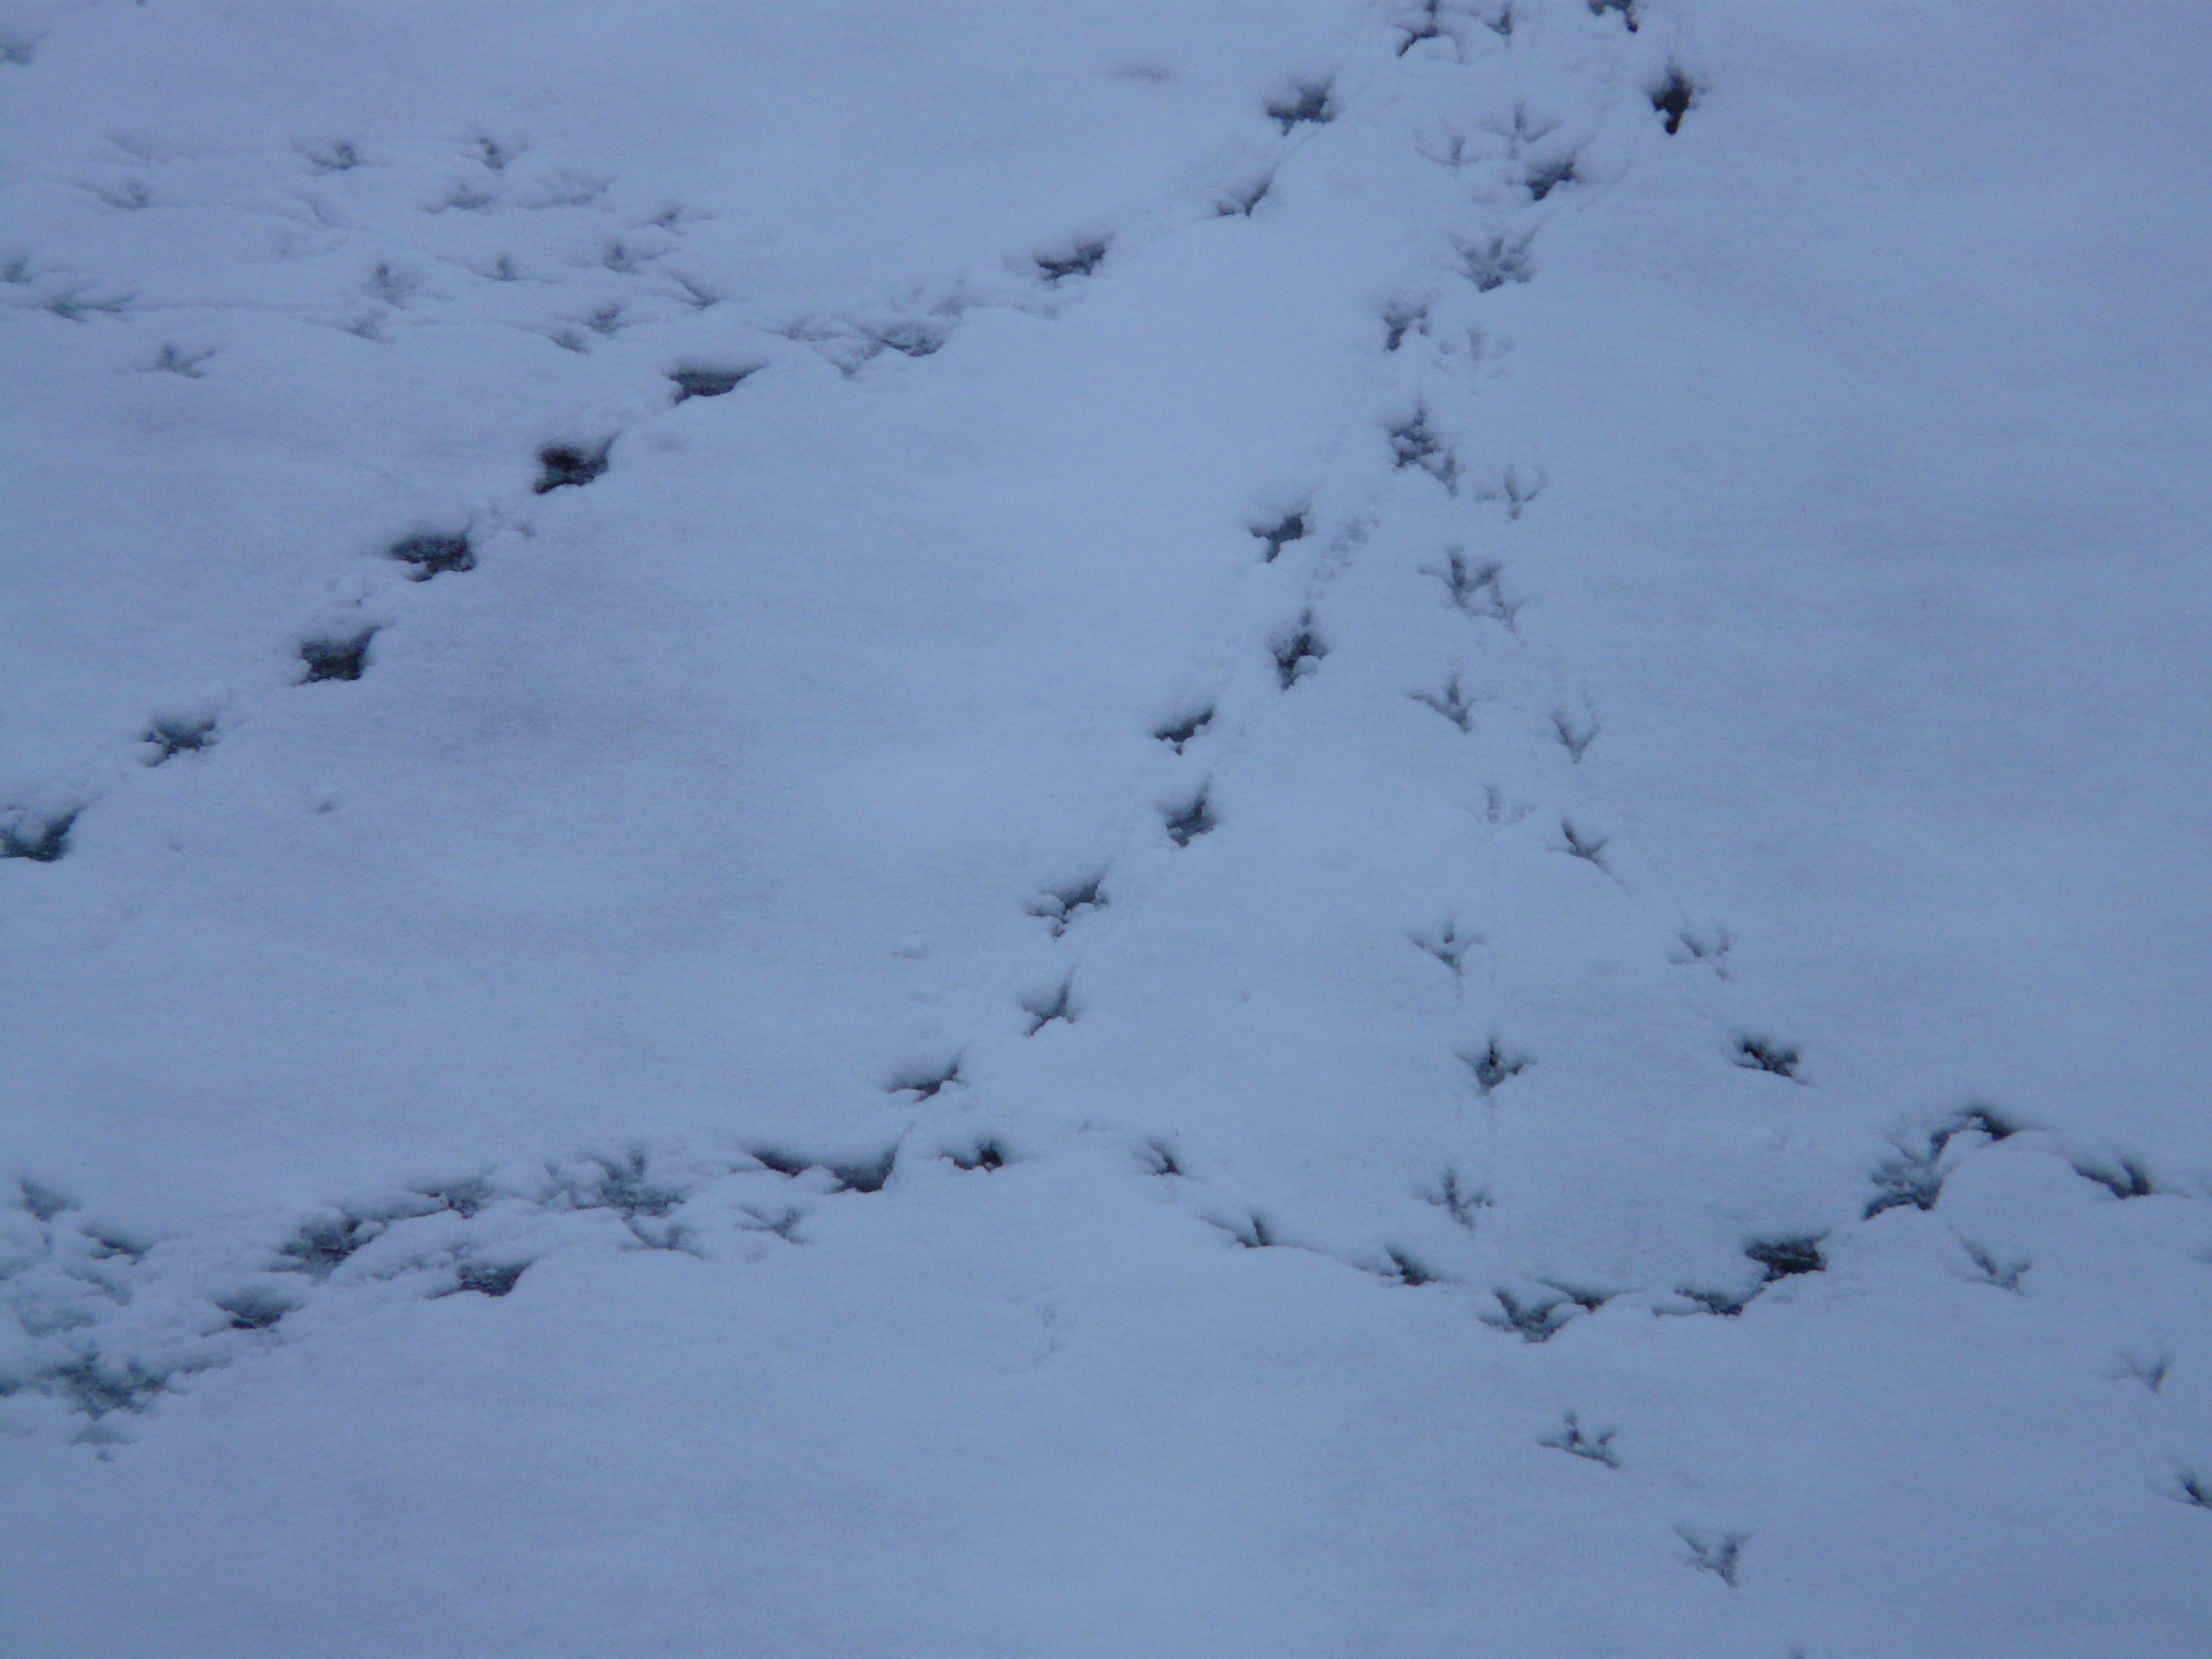
branch, snow, cold, winter, white, footprint, frost, flock, weather, season, footprints, blizzard, thawing, tundra, traces, freezing, reprint, animal track, defrost, geological phenomenon, perching bird, animal migration, winter storm, bird tracks, perpusillus, bird footprint